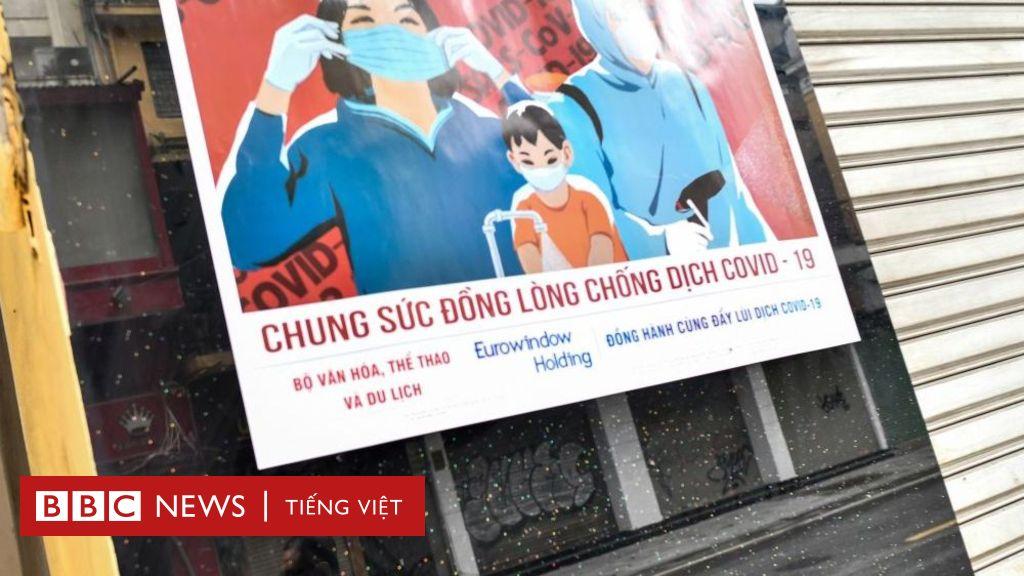
người phụ nữ trong poster đang đeo khẩu trang y tế